Mária Mottl

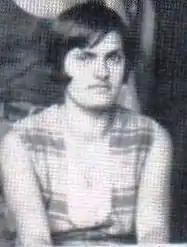
Mária Mottl

Mária Mottl (22 December 1906 – 21 September 1980) was a Hungarian speleologist and vertebrate paleontologist.